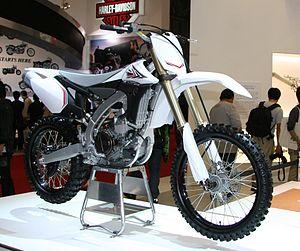
Le Yamaha YZ450F est une motocross de course à quatre temps construit par Yamaha Motor Corporation. C'était la successeur du précédent YZ426F qui avait été arrêté en 2003. Les magazines Cycle World et Dirt Rider la considèrent comme la moto qui a lancé la révolution du motocross à quatre temps. Les YZ250F et YZ450F 2006 ont été les premiers motos de série équipées de ressorts de suspension en titane.